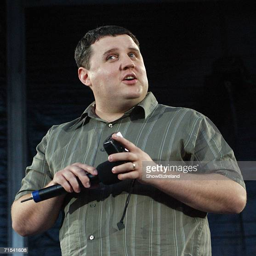
comedian performs in support of singer and soft rock artist to an audience of 47